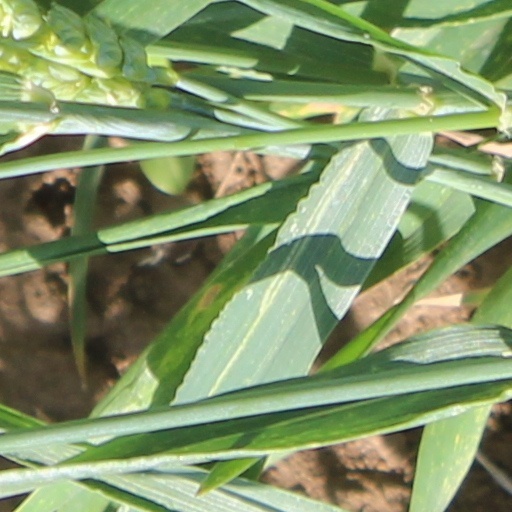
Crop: wheat